Chethan Naik

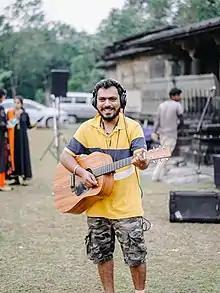

Chethan Naik is an Indian playback singer born and brought up in Shivamogga.